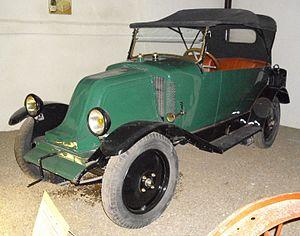
Renault 6CV est l’appellation commerciale d'une automobile de la marque Renault produite de 1922 à 1929.